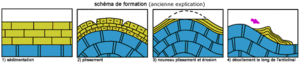
Ancienne explication de la formation du Chapeau de Gendarme (39310 - Septmoncel)
Septmoncel [sɛmɔ̃sɛl] est une ancienne commune française située dans le département du Jura en région Bourgogne-Franche-Comté.